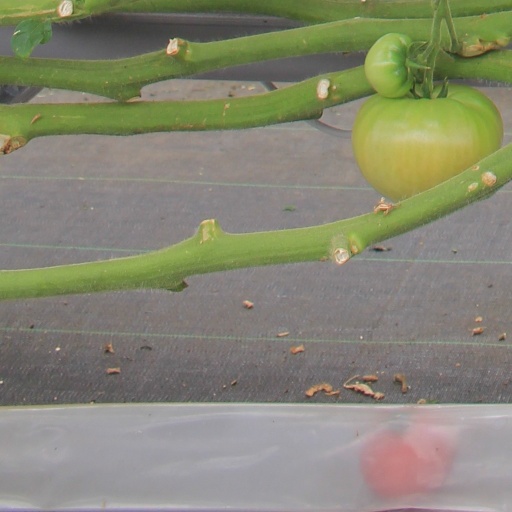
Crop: tomato